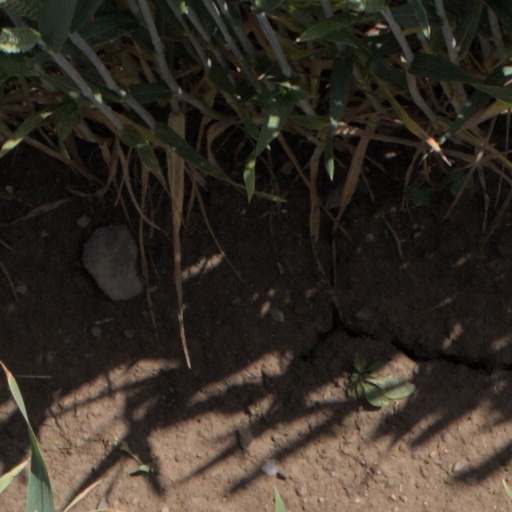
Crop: wheat